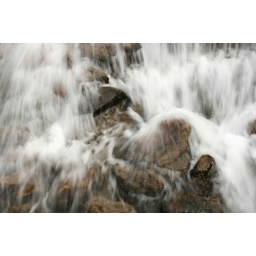
Water splashing on rocks in the Stillup river